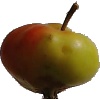
Label: Apple Red Yellow 2